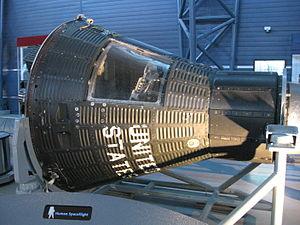
Mercury-Atlas 10 est une mission spatiale habitée du programme Mercury.
Le National Air and Space Museum de la Smithsonian Institution à Washington, aux États-Unis, possède la plus grande collection d'avions et de véhicules spatiaux du monde. C'est également un centre de recherches sur l'histoire, les sciences et techniques de l'aviation et du vol spatial, ainsi qu'en sciences planétaires.